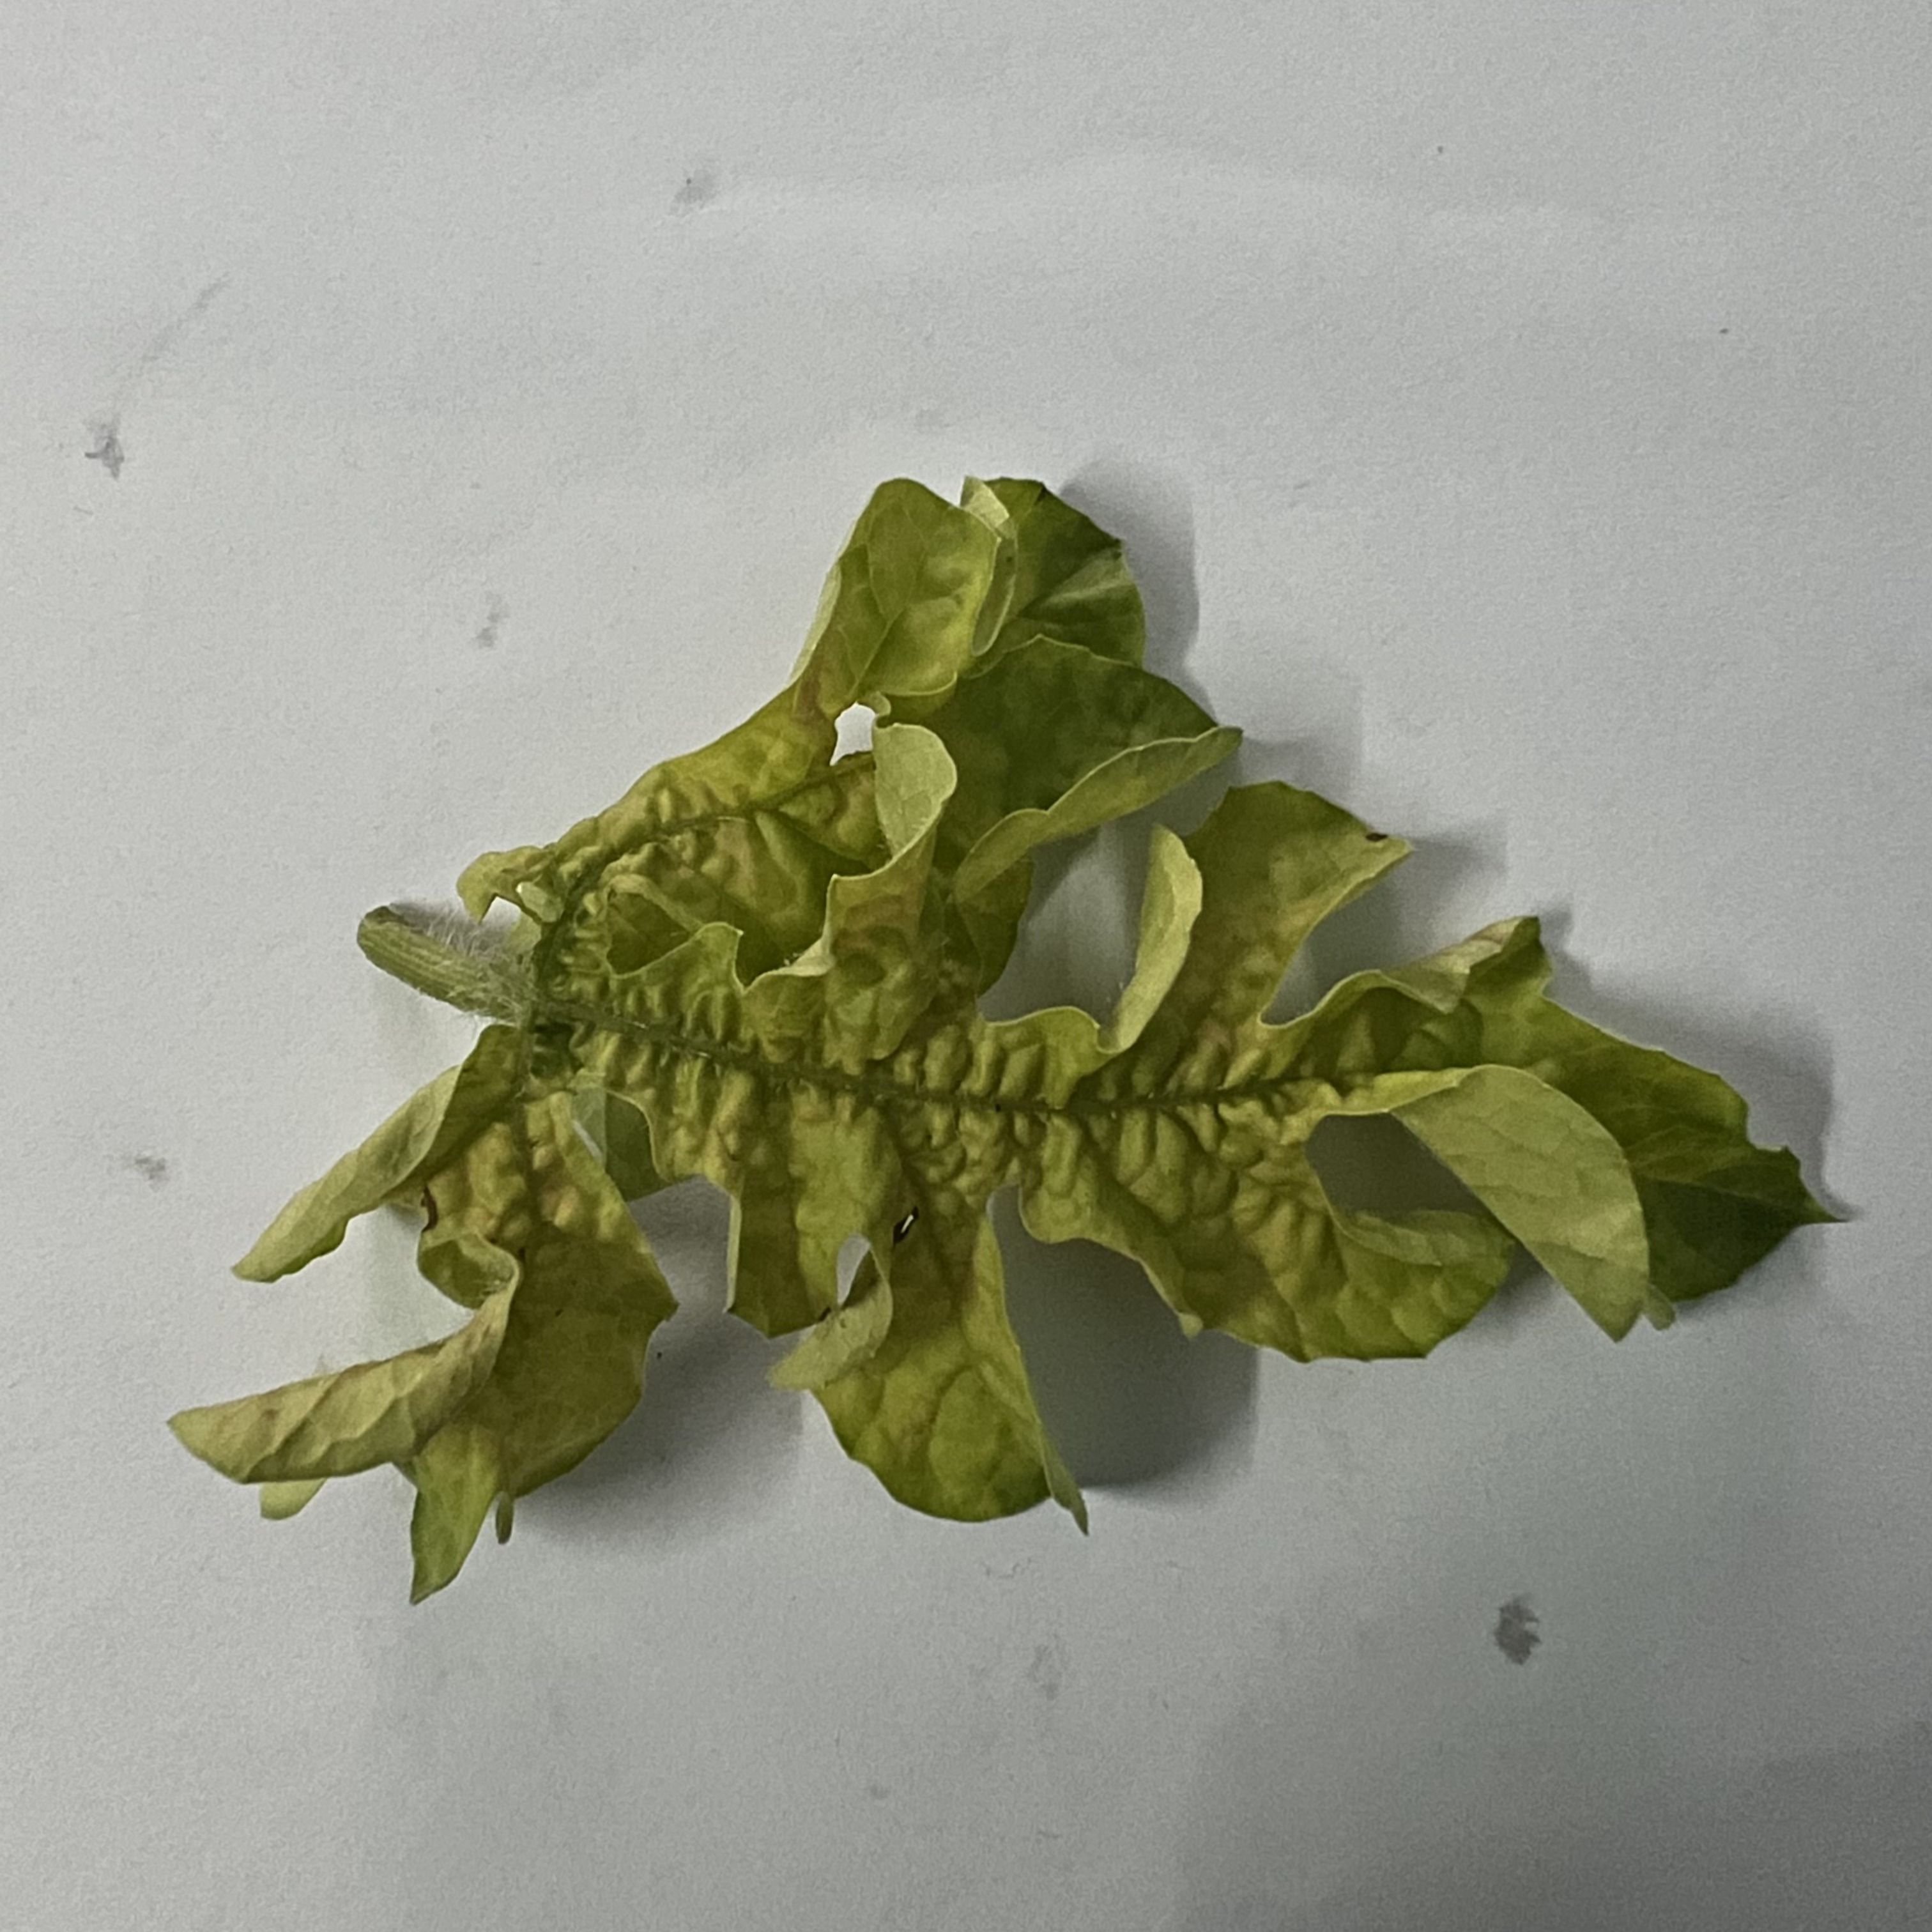
Label: Mosaic_Virus